San Giuseppe dei Ruffi

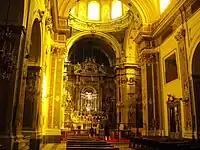
Interior.

In 1699, construction of a church began using designs by Dionisio Lazzari, a second cupola was added by Arcangelo Guglielmelli in 1720, while in 1734 the third dome was added. From 1681-1686, the nave of Latin cross plan was completed, and the main altar was designed by Lazzari with sculptures by Matteo Bottiglieri; the altar of the right transept was designed by Guglielmelli and houses a "Holy Family" painted by Pomarancio; the altar of the left transept was sculpted by Bartolomeo and Pietro Ghetti, designed by Vinaccia, and has statues by Giuseppe Sammartino and the Ghetti brothers, and hosts a painting by Luca Giordano. The cupola was frescoed by Francesco de Mura; a chapel on the left has a "Crucifixion" by Giacinto Diano.